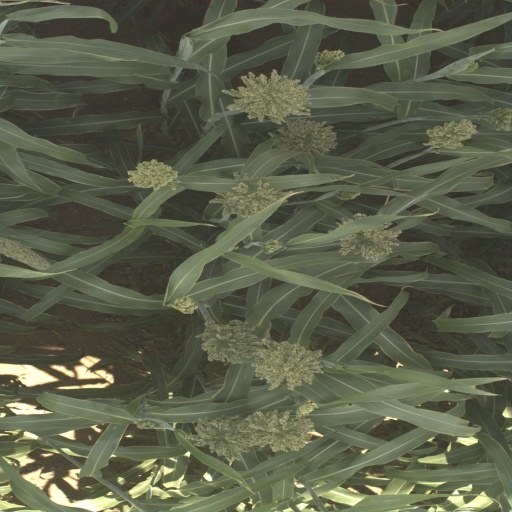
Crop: sorghum